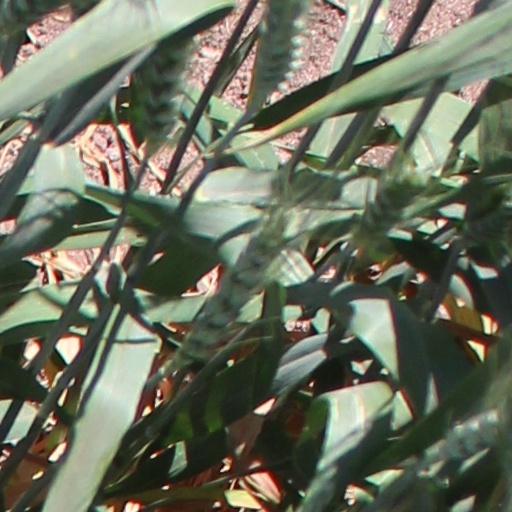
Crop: wheat